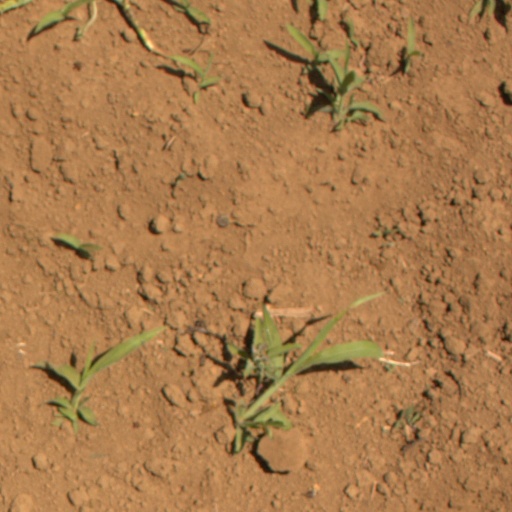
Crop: Jerusalem artichoke